Paloma Efron

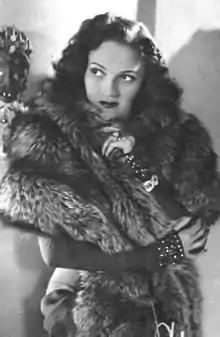
Blackie in 1946.

Paloma Efron, also known as Blackie, (born 6 December 1912, died 3 September 1977) was an Argentine radio and television journalist and the country's first professional jazz singer.